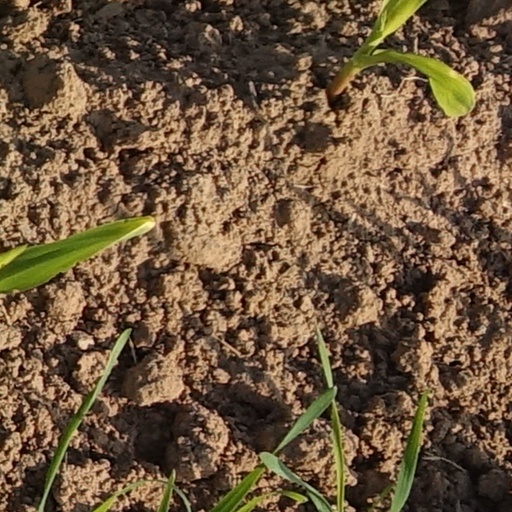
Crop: wheat